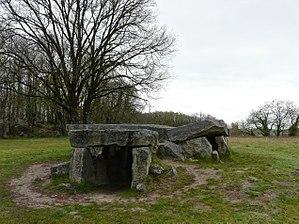
Dolmen de La Bajoulière
Cet article recense les monuments historiques du nord de Maine-et-Loire, en France.
Le département de Maine-et-Loire possède un certain nombre de sites mégalithiques, témoins des premières occupations humaines du territoire.